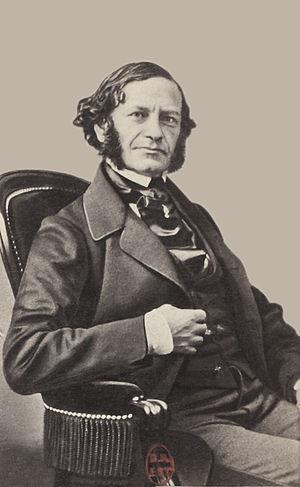
Henri Herz, (1803 - 1888), compositeur et pianiste français d'origine autrichienne.
Henri Herz, né à Vienne le 6 janvier 1803 et mort à Paris le 5 janvier 1888, est un pianiste et compositeur français.
28 mars : première représentation de Proserpine, opéra de Giovanni Paisiello à l'Opéra de Paris, sur un livret de Nicolas-François Guillard.
6 janvier : le Quatuor à cordes nᵒ 1 en la majeur d'Antonín Dvořák, créé à Prague par des membres de l'orchestre du Théâtre national.